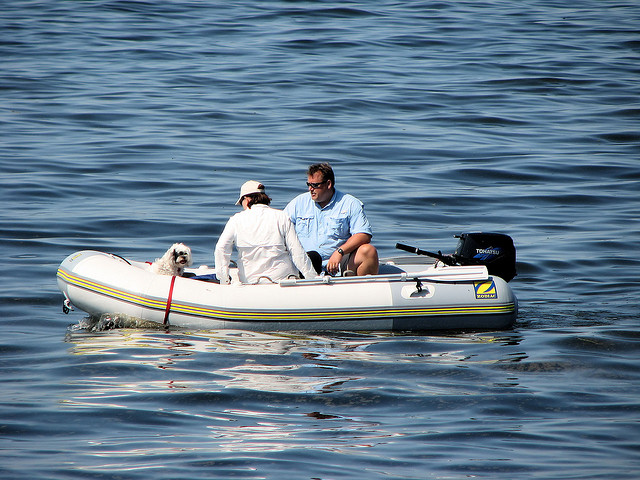
The two people are floating in an inflatable boat.

Two people riding on a boat on a large body of water.

Two men and a dog on an inflatable boat

Two people and a dog are in an inflatable boat.